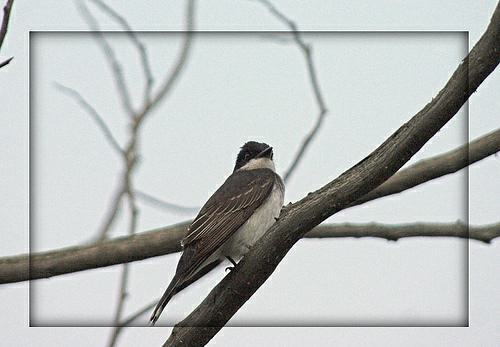
A photo of a bank swallow